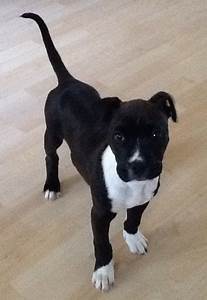
Label: cane